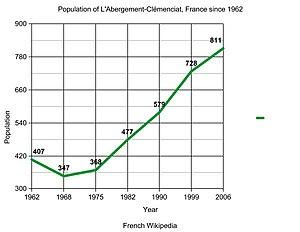
La population de L'Abergement-Clemenciat, en France depuis 1962